Halo: Reach

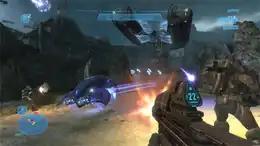
The player character fires an assault rifle at enemy Covenant forces, flanked by members of Noble Team.

"Halo: Reach" is a first-person shooter in which players predominantly experience gameplay from a first-person perspective; the game perspective switches to third-person when using certain weapons, equipments, vehicles and when a player dies. Gameplay is more similar to "" than later games in the series. The player's heads-up display shows and tracks a player's current weapons, abilities, and health; it also contains a compass and a "motion tracker" that registers moving allies, enemies, and vehicles in a certain radius of the player. The HUD changes when the player pilots vehicles.